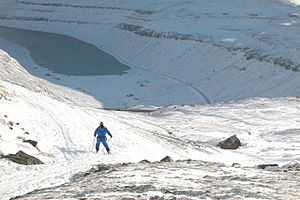
Sornfelli
Sornfelli er et bjergplateau på Streymoy i Færøerne ca. 12 km fra hovedstaden Tórshavn. Der ligger en forhenværende militær radarstation 725 m over havets overflade. Her ligger også en meteorologisk station.